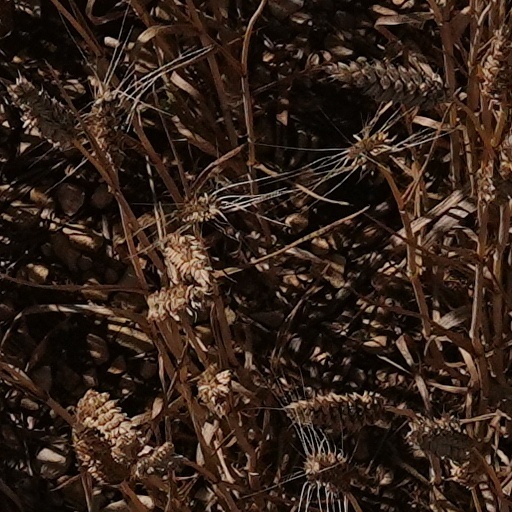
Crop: wheat